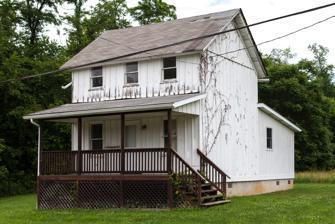
Building: Glassworks-Core House
Country: United States of America
Year built: 1820
Historic house in Pennsylvania, United States United States historic place Glassworks-Core House U.S. National Register of Historic Places Front and south side, June 2014 Show map of Pennsylvania Show map of the United States Location PA 2014 in Glassworks, Monongahela Township, Pennsylvania Coordinates 39°48′0″N 79°54′48″W / 39.80000°N 79.91333°W / 39.80000; -79.91333 Area less than one acre Built c. 1820 Architectural style Vernacular I-House MPS Greensboro--New Geneva MPS NRHP reference No. 95000121 Added to NRHP July 27, 1995 The Glassworks-Core House , also known as the Reppert/Kramer House and Building 302B, is an historic home which is located in Monongahela Township in Greene County, Pennsylvania . It was listed on the National Register of Historic Places in 1995. History and architectural features Built circa 1820, the Glassworks-Core House is a two-and-one-half-story, three-bay, vernacular, timber-frame dwelling. It has an "I"-plan, rear kitchen addition, and a shed roofed porch that was added during the twentieth century. The house was possibly built as part of the " New Geneva Glass Works Lot." It was listed on the National Register of Historic Places in 1995. References